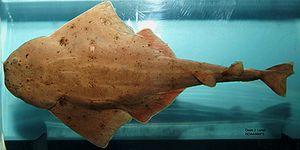
L’Ange de mer de sable ou Ange de mer de l’Atlantique, est un requin au corps aplati qui vit en général à demi enterré sur le fond en attendant qu’une proie passe à sa portée. Il se rencontre au niveau du plateau continental des côtes de l’Atlantique ouest, du sud de la Nouvelle-Angleterre au Golfe du Mexique, Jamaïque, Venezuela, entre les latitudes 43° N et 9° N.